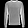
Label: Pullover